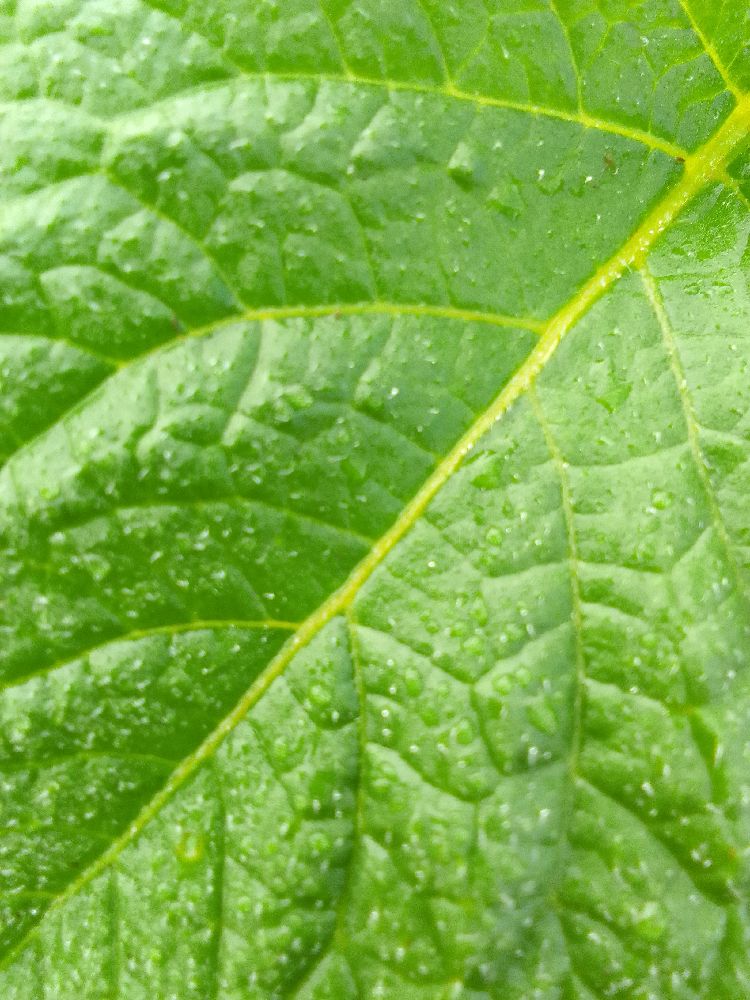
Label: Healthy